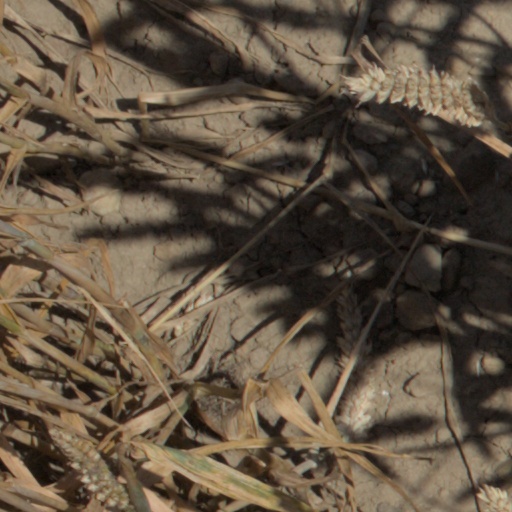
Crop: wheat